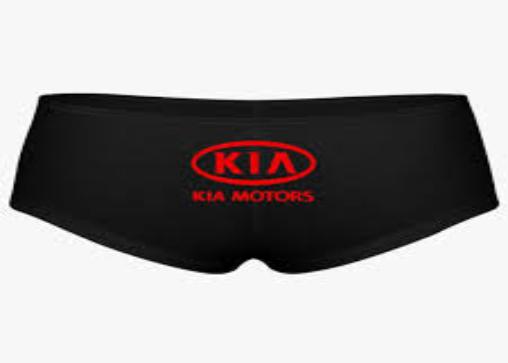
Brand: kia da
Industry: Transportation